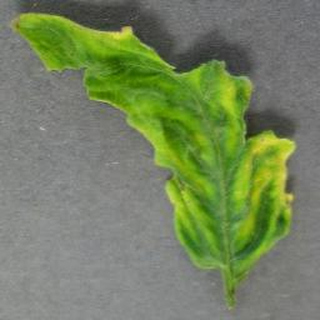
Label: tomato_yellow_leaf_curl_virus